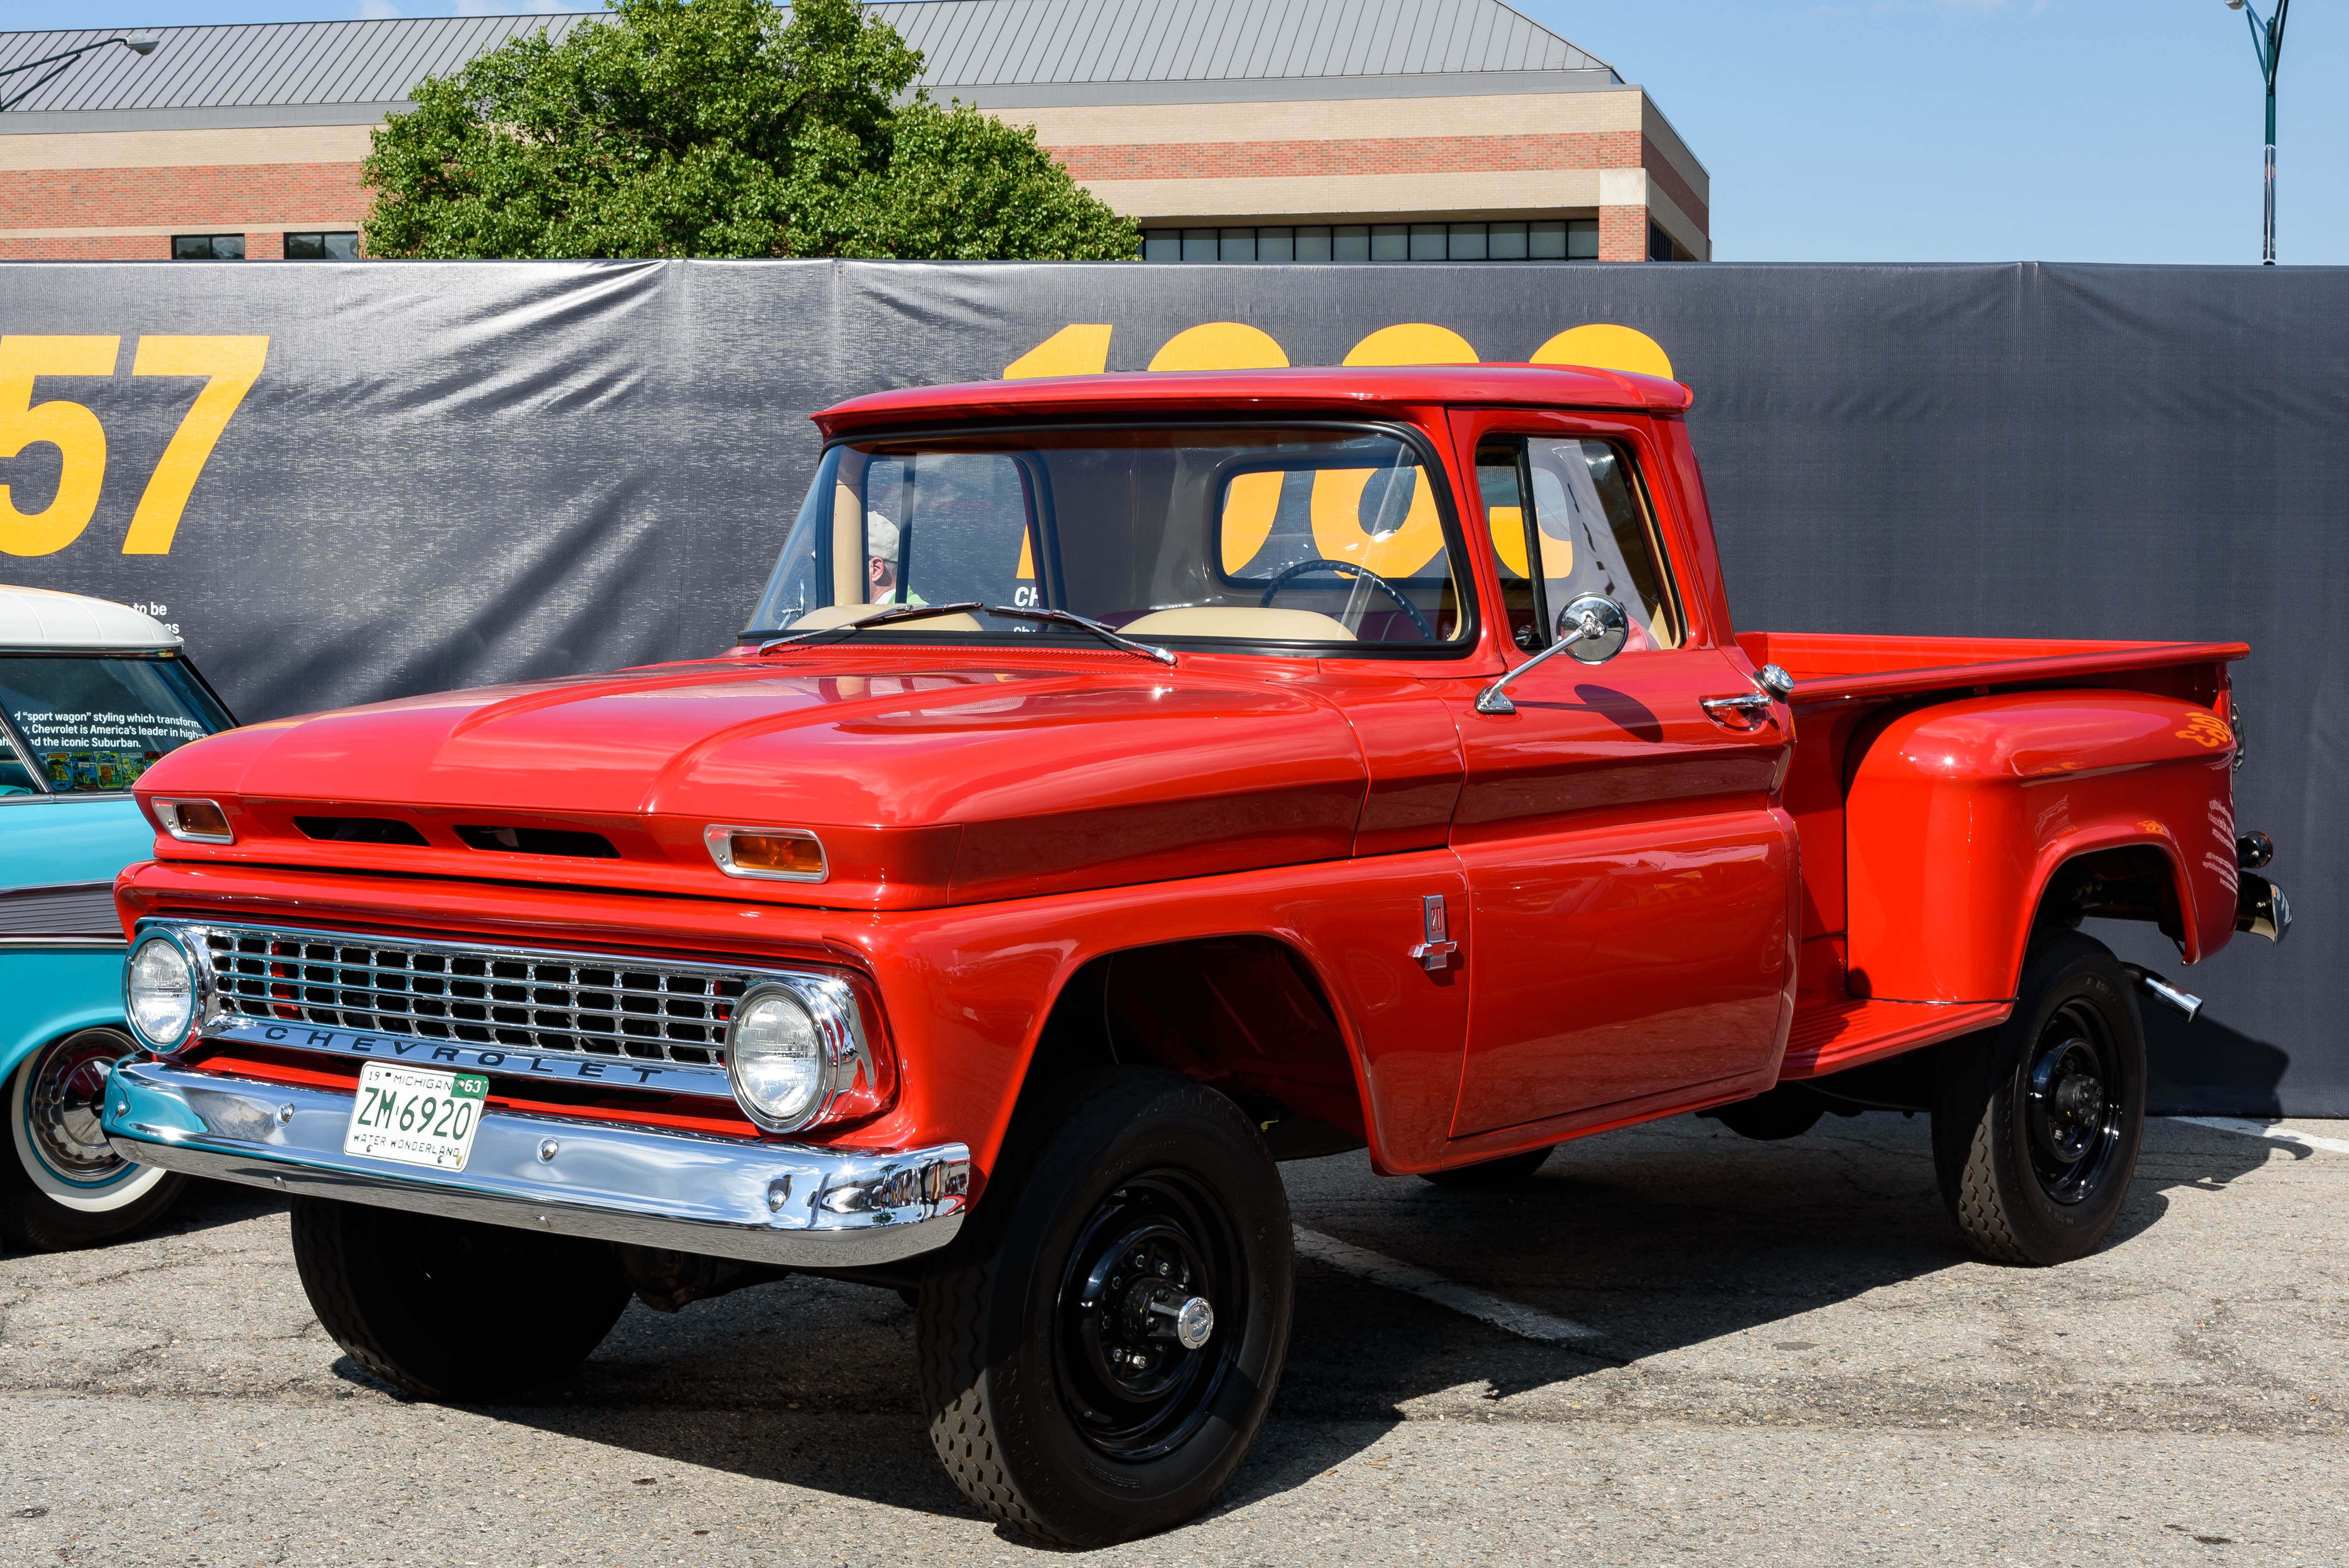
car, truck, vehicle, show, nikon, motor vehicle, bumper, cruise, 2015, dream, american, ford, unitedstates, birmingham, classic, d750, woodward, michigan, us, chevrolet, otherkeywords, pickup truck, land vehicle, automobile make, automotive exterior, ford f series